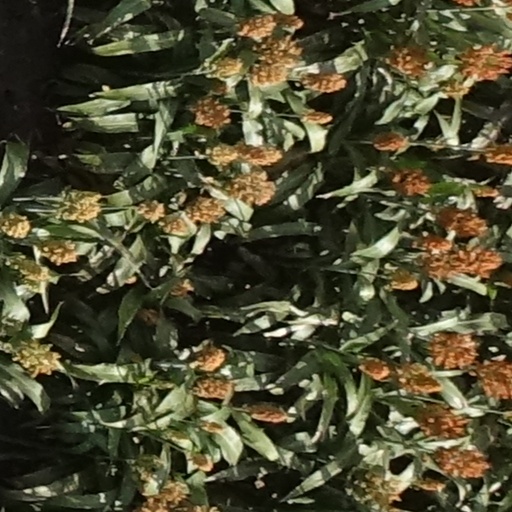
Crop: sorghum